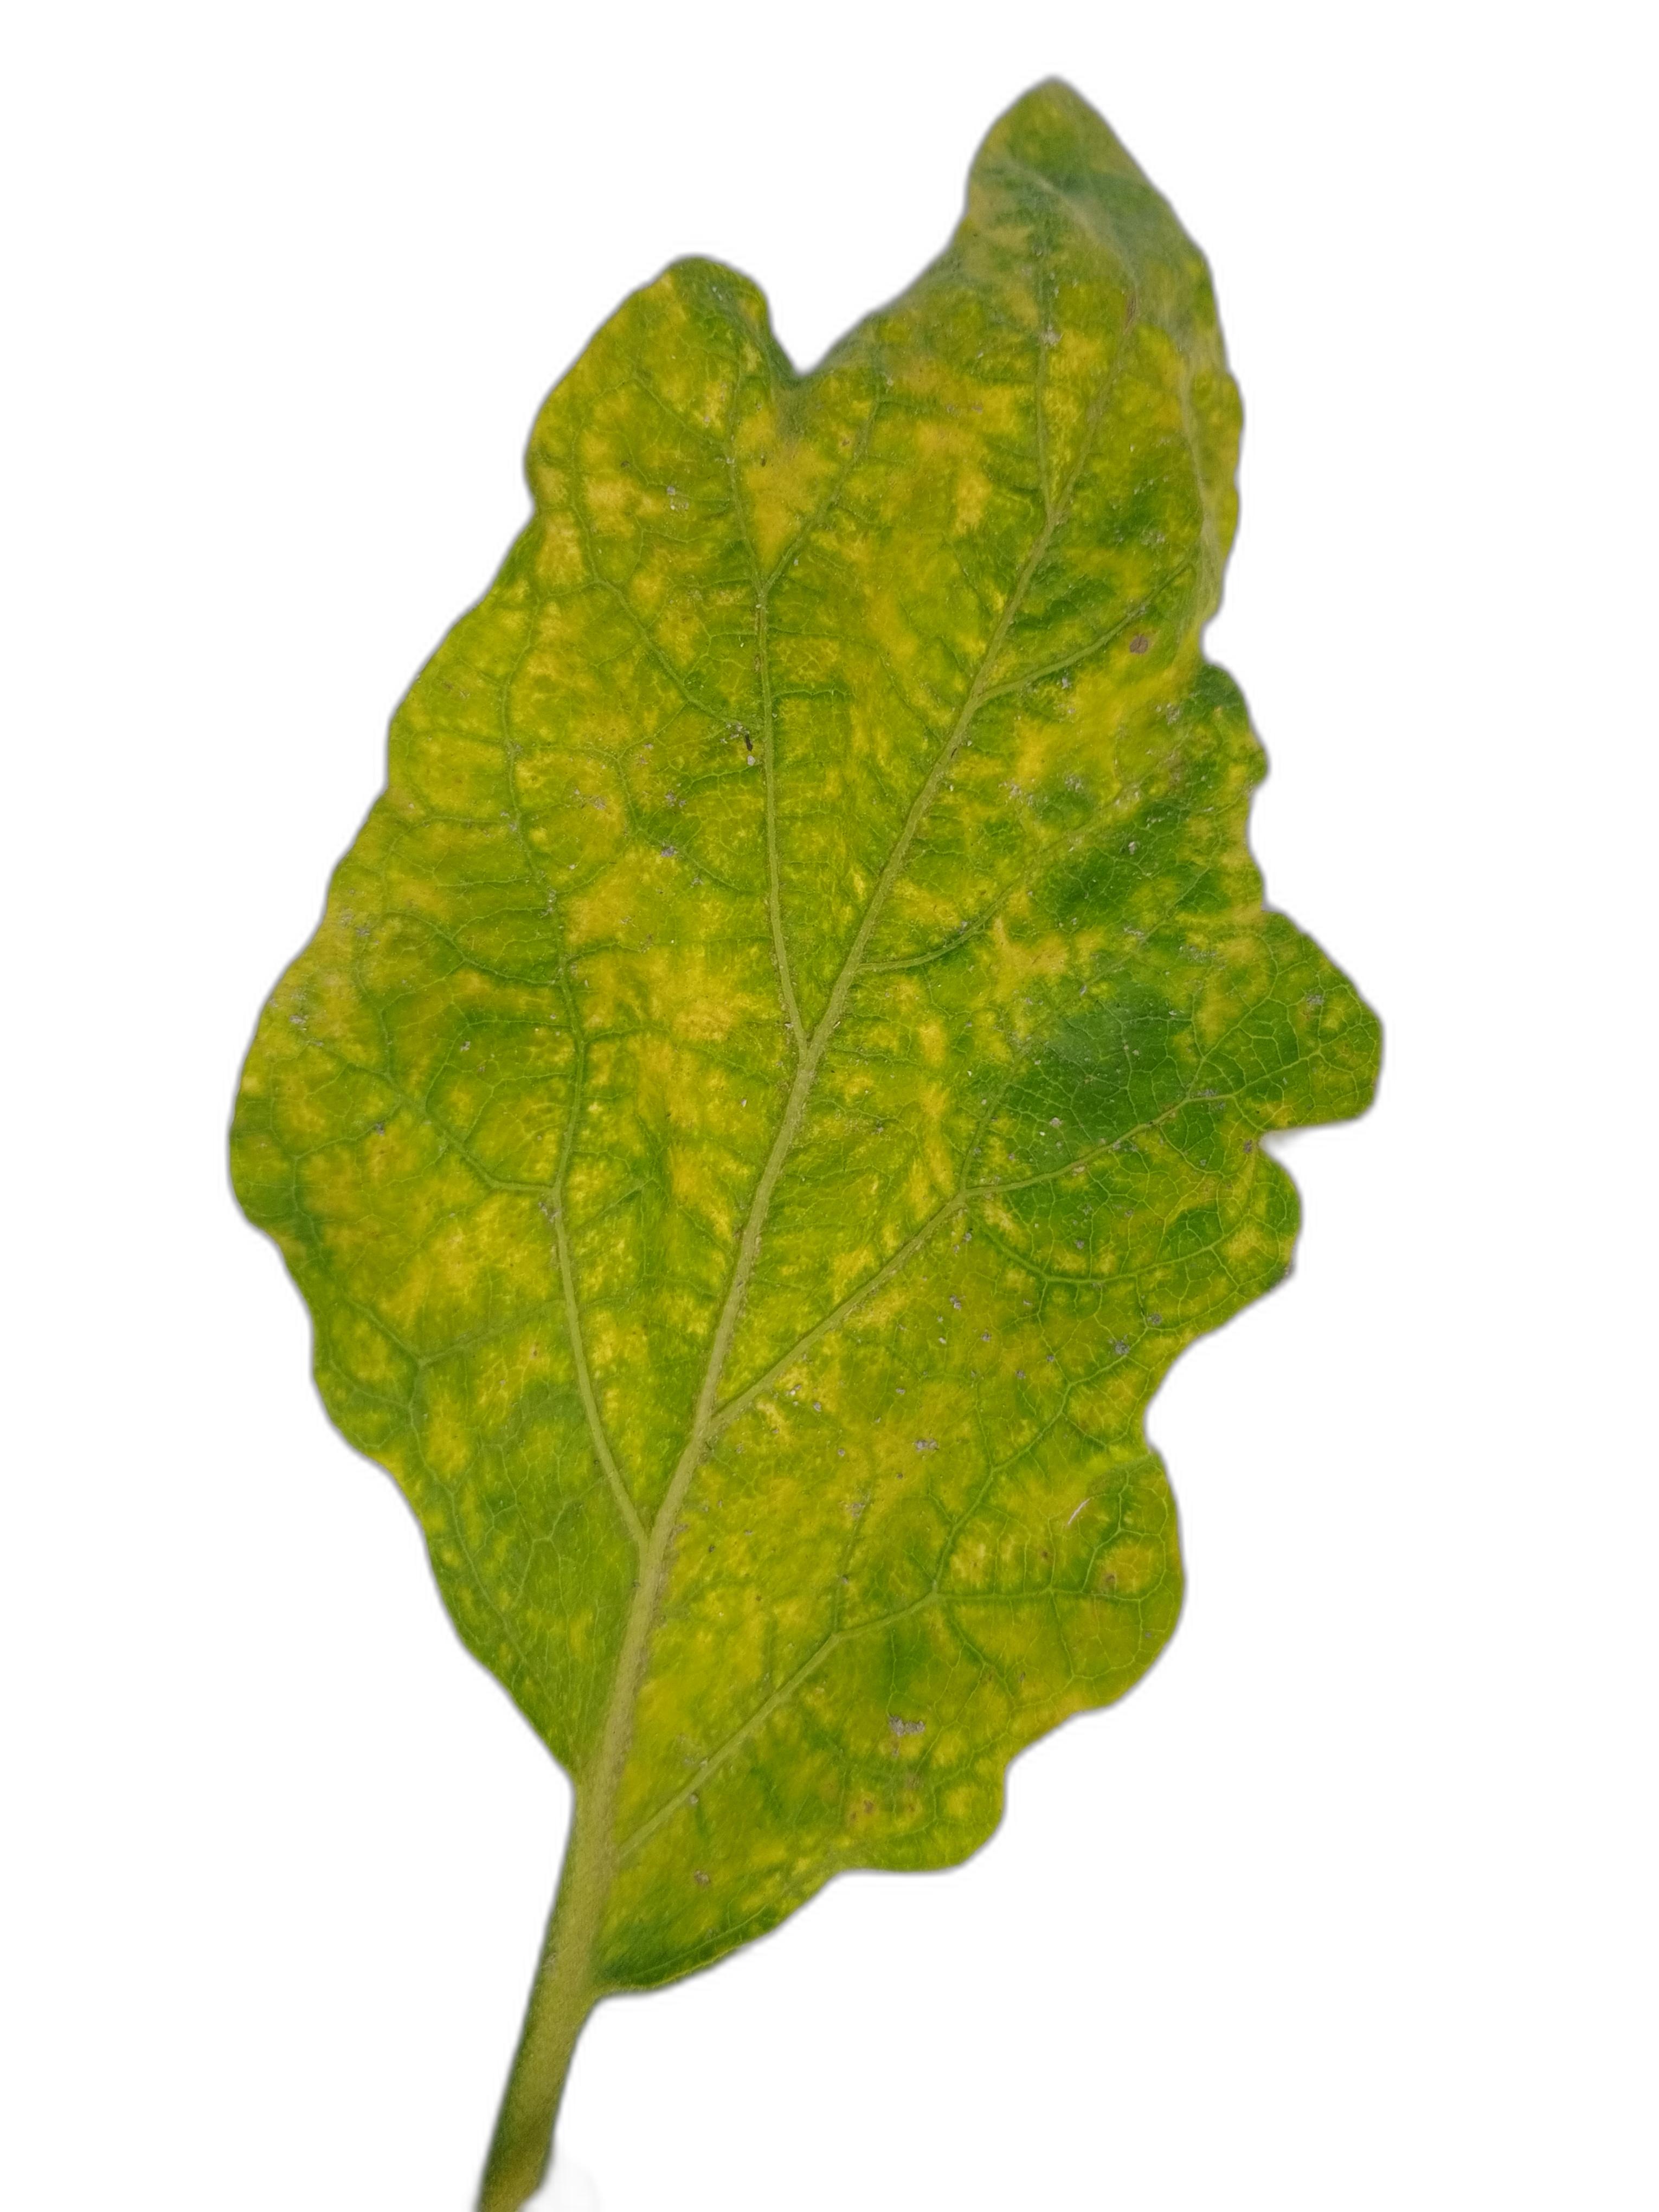
Label: Mosaic Virus Disease